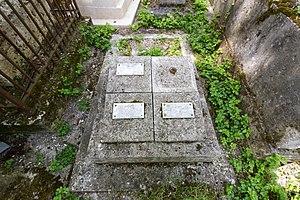
Sépulture de Fernand Combet (1936-2003), romancier, auteur de quatre livres en vingt ans
Fernand Combet, né le 1ᵉʳ avril 1936 à Lyon et mort le 29 décembre 2003 à Paris, est un écrivain français. Méconnu, il reste célèbre pour son premier roman SchrummSchrumm, salué à sa parution en 1966 comme un chef-d'œuvre par André Hardellet, Kléber Haedens, Luc Estang, Matthieu Galey, Anne Villelaur, Georges Anex ou Jean-Jacques Pauvert et lors de sa réédition en 2006, notamment par Nicolas d'Estienne d'Orves, Gérard Guégan et Dominique Durand.